Brünnau

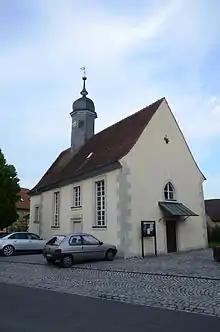

Brünnau is a village in the district of Kitzingen, Lower Franconia, Bavaria, Germany. It's a district of Prichsenstadt.